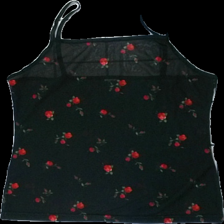
View: front
Type: Tank top
Category: Ladies
Brand: Missing
Colors: Red, Black, Green
Material: 100% polyester
Pattern: Transparent
Cut: Regular
Season: Summer
Price range: <50
Recommended usage: Reuse
Description: svart transparant linne med röda rosor